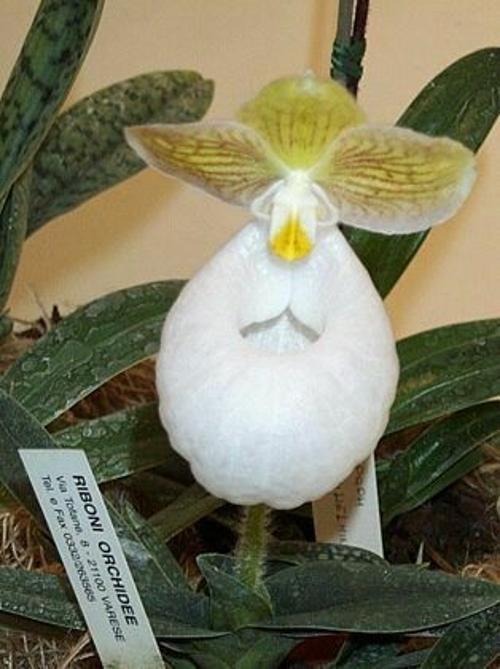
Label: hard-leaved pocket orchid